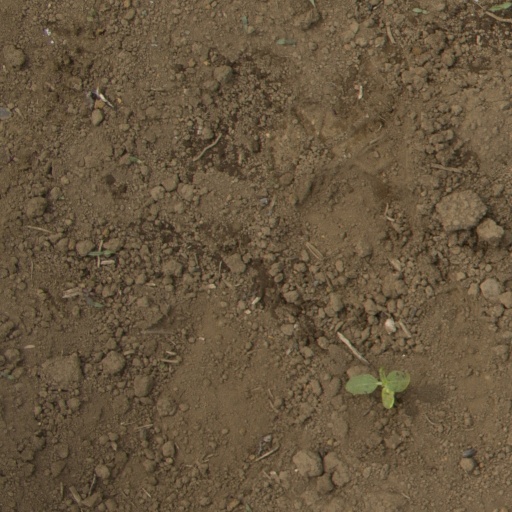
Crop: Jerusalem artichoke